René de Birague

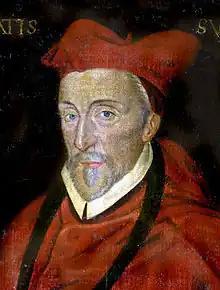
Portrait of René de Birague by an anonymous artist

As the crisis of the civil wars deepened with the fall of many major towns to the Protestant rebels, it was decided that it would serve the crowns interests well to secure the friendship of the duke of Savoy. To this end Catherine decided that several towns that the French had held onto in the Piedmont at the end of the Italian Wars would be ceded to the duke. Bourdillon lieutenant general of Piedmont, Morvillier, Alluye and Birague were entrusted with the commission to oversee the transfer of the settlements. Bourdillion refused his role, arguing that as the king was a minor such a transfer could not take place. Bourdillion was eventually bought off from his opposition by an offer of the marshalate, allowing the transfer to go ahead. One of the towns that France maintained authority over was Pignerol. A council was set up to govern this territory, with Birague at its head in June 1563. During that same year he travelled to Wien to secure the marriage negotiations between Charles IX and Elizabeth de Hapsburg.